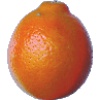
Label: tangelo